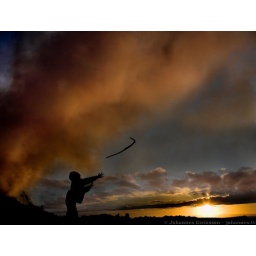
Under the red sky on new years morning. The red sky above the boy is smoke from burning fire.